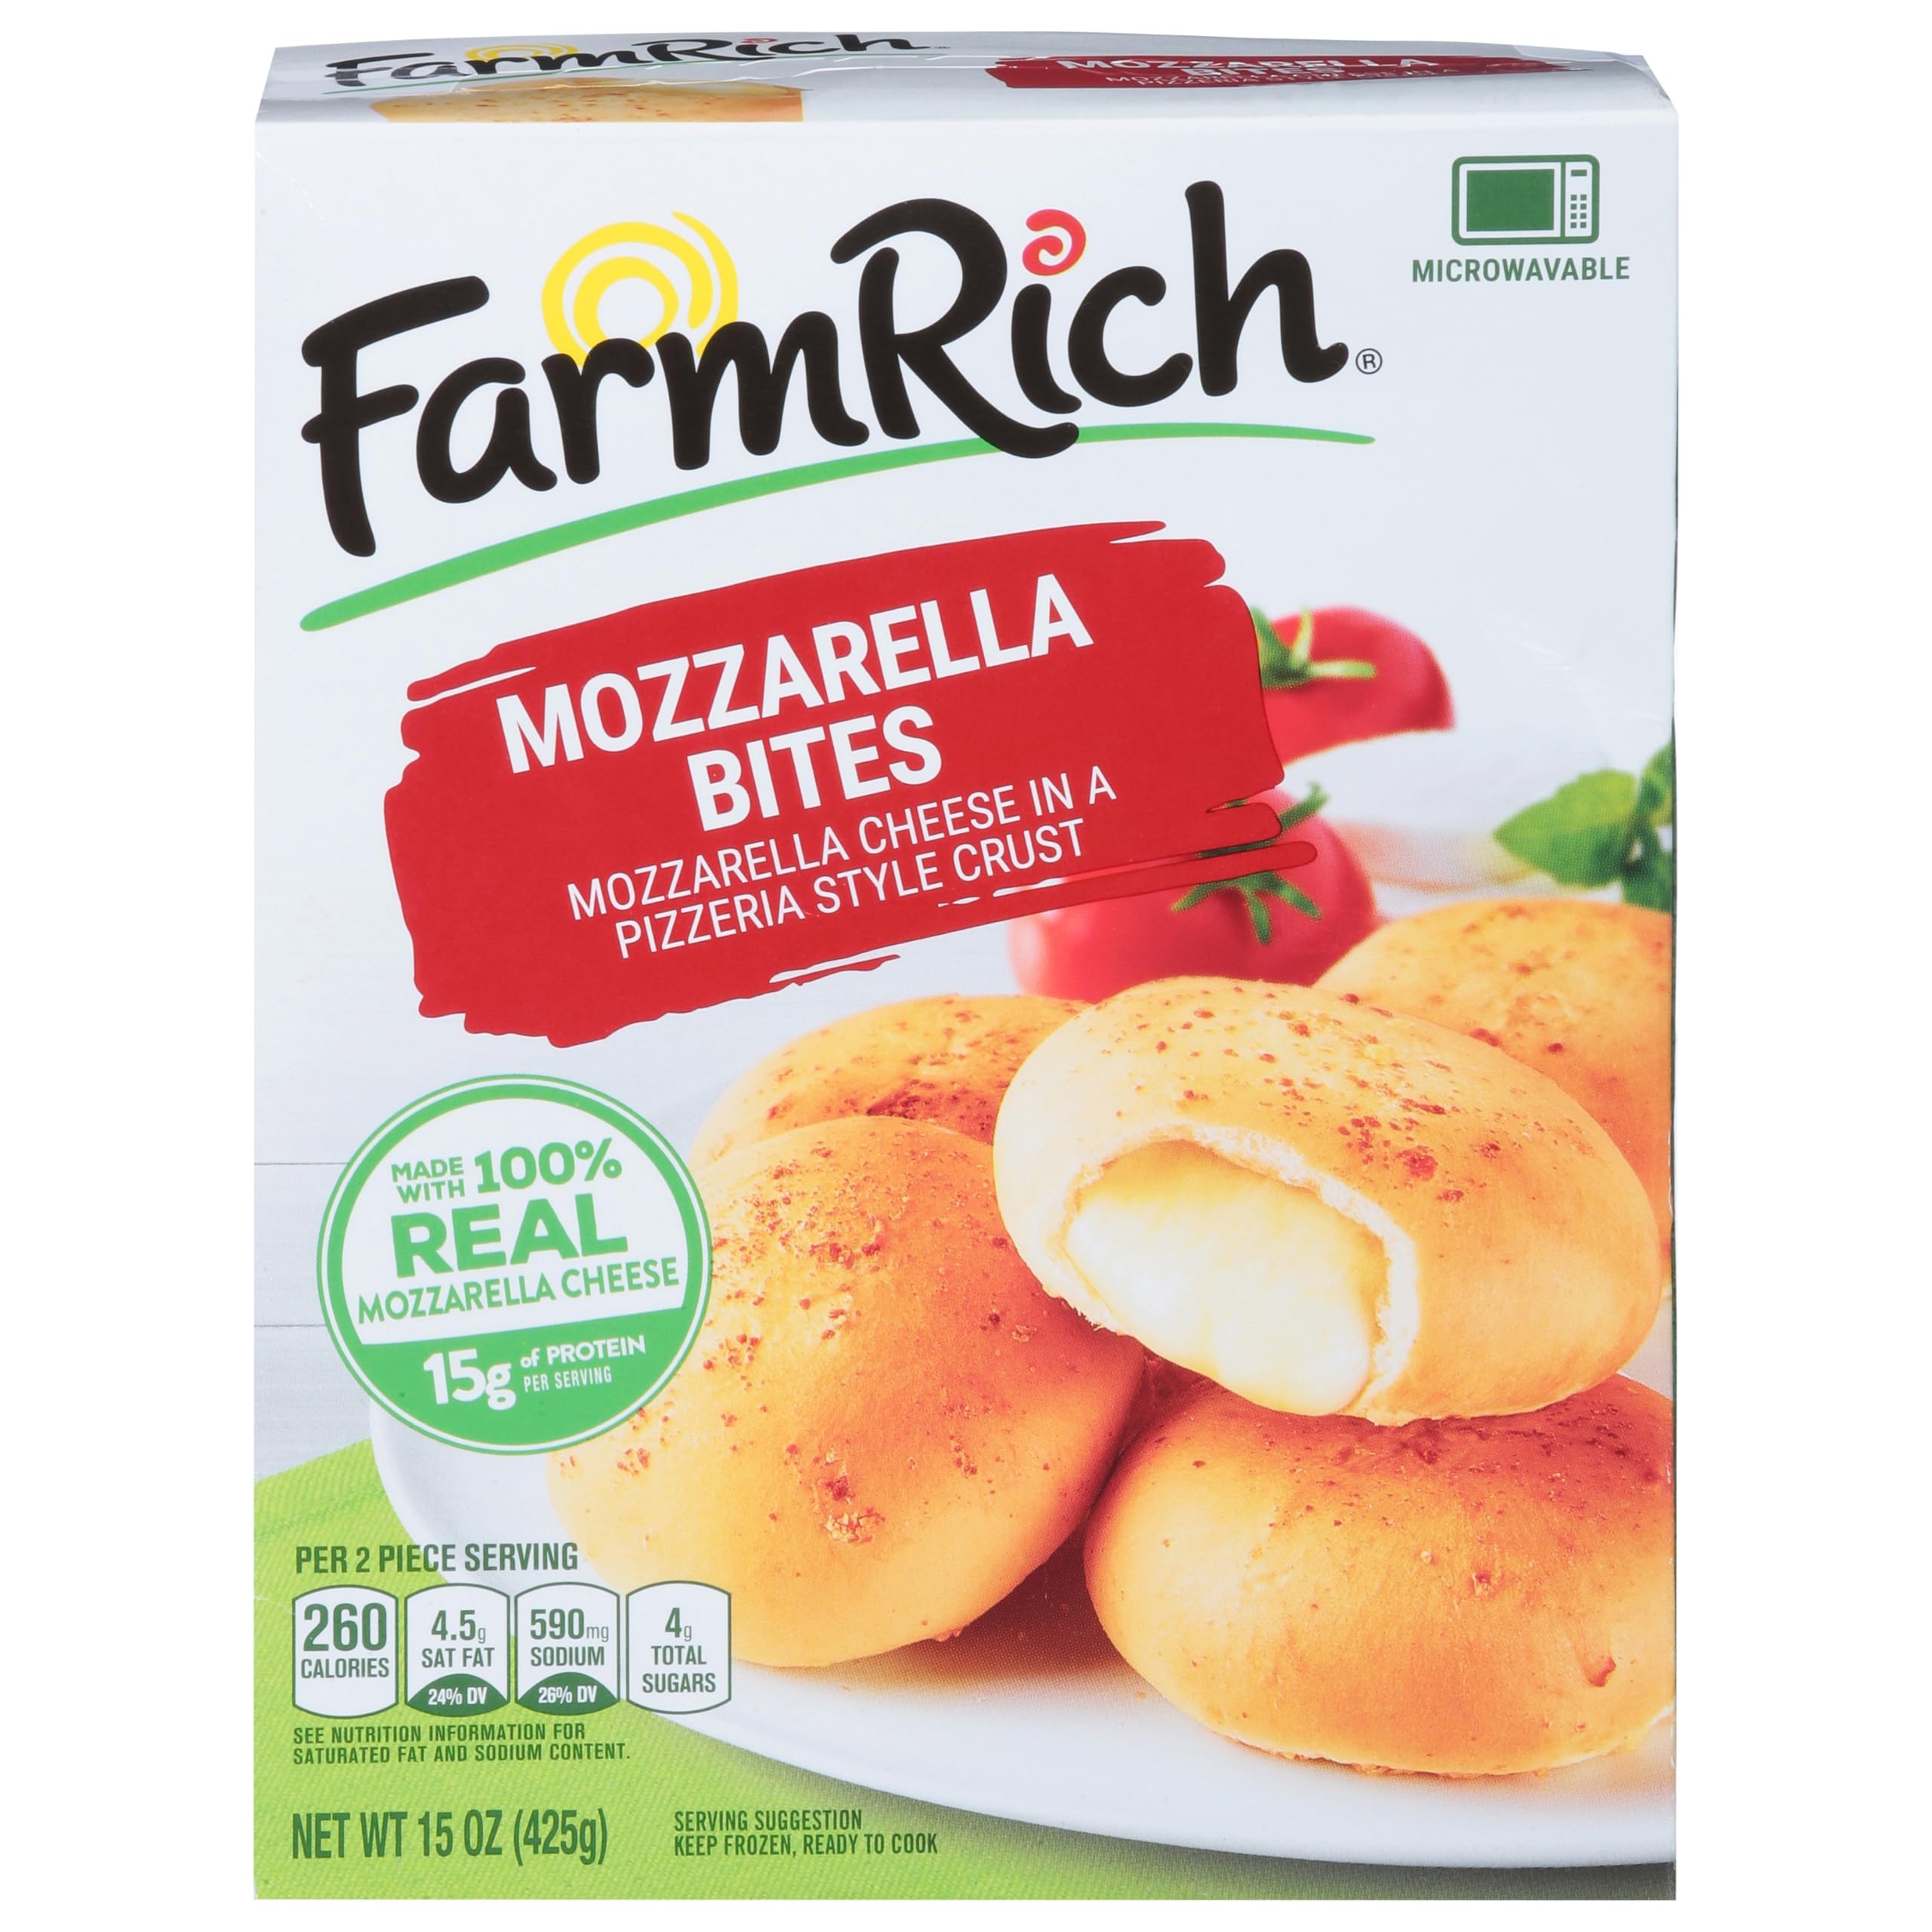
Item Name: Farm Rich, Frozen Snacks Mozzarella Bites, 15 Ounce
Product Description: Mozzarella Cheese
Value: 15.0
Unit: Ounce

Price: 6.68